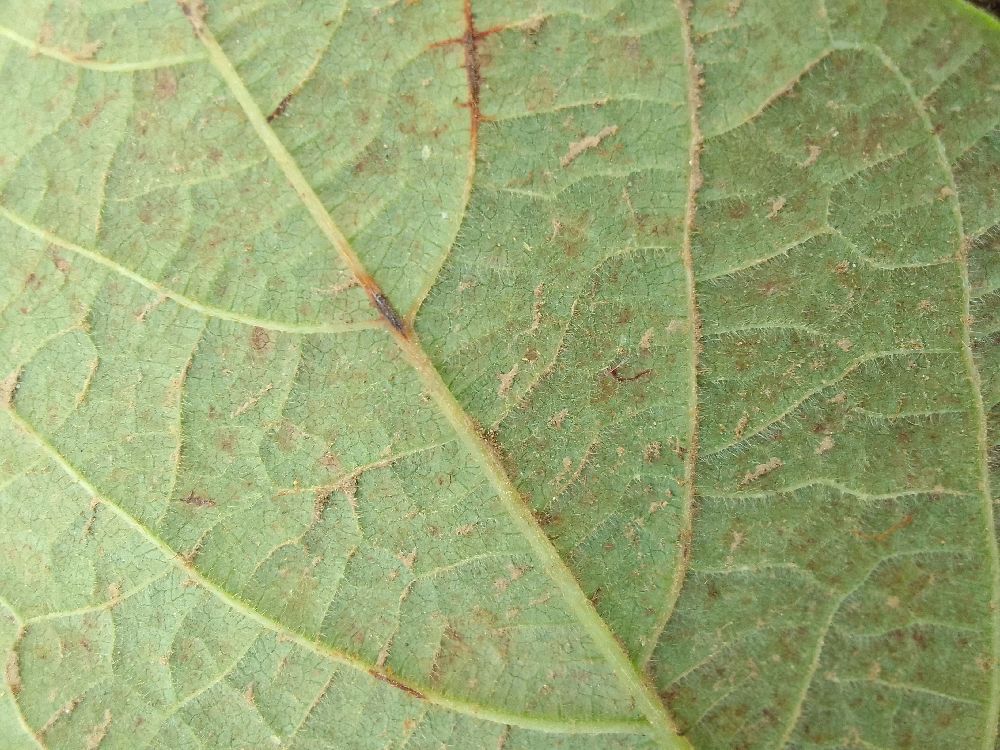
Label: anthracnose